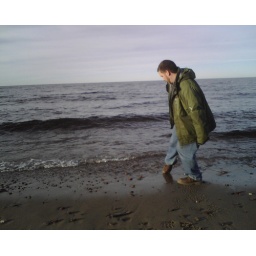
man with big pants dipping big toe in big lake